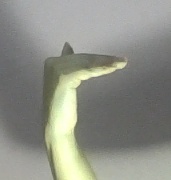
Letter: khaa